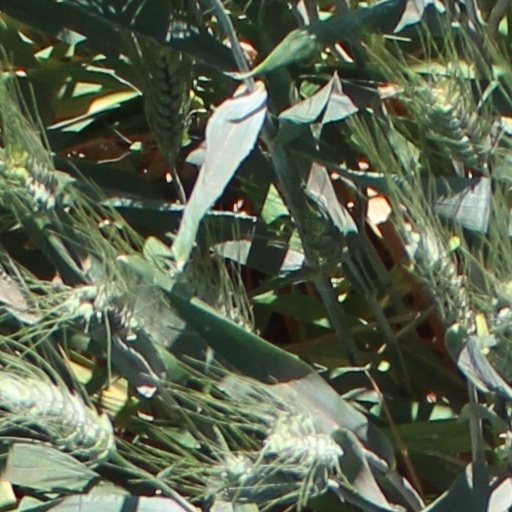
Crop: wheat